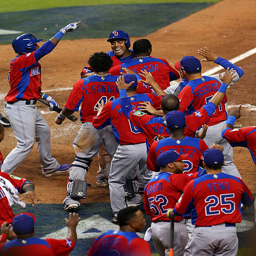
# celebrates after scoring a run during a second round game against country .